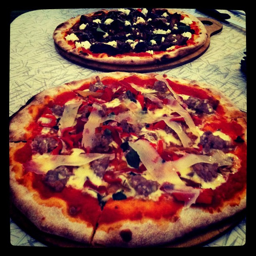
Two pizzas sitting on top of a table.
A pizza is topped with cheese and sausage.
Two pizzas are on boards on a table.
Two gourmet pizzas freshly cooked and sliced on wooden platters
Two pizzas sit next to each other on a table.